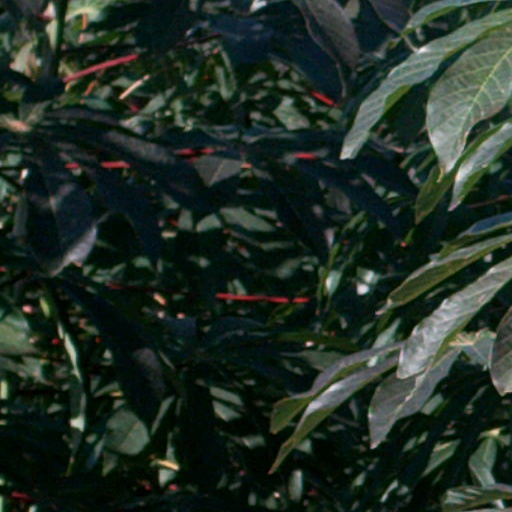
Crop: cassava